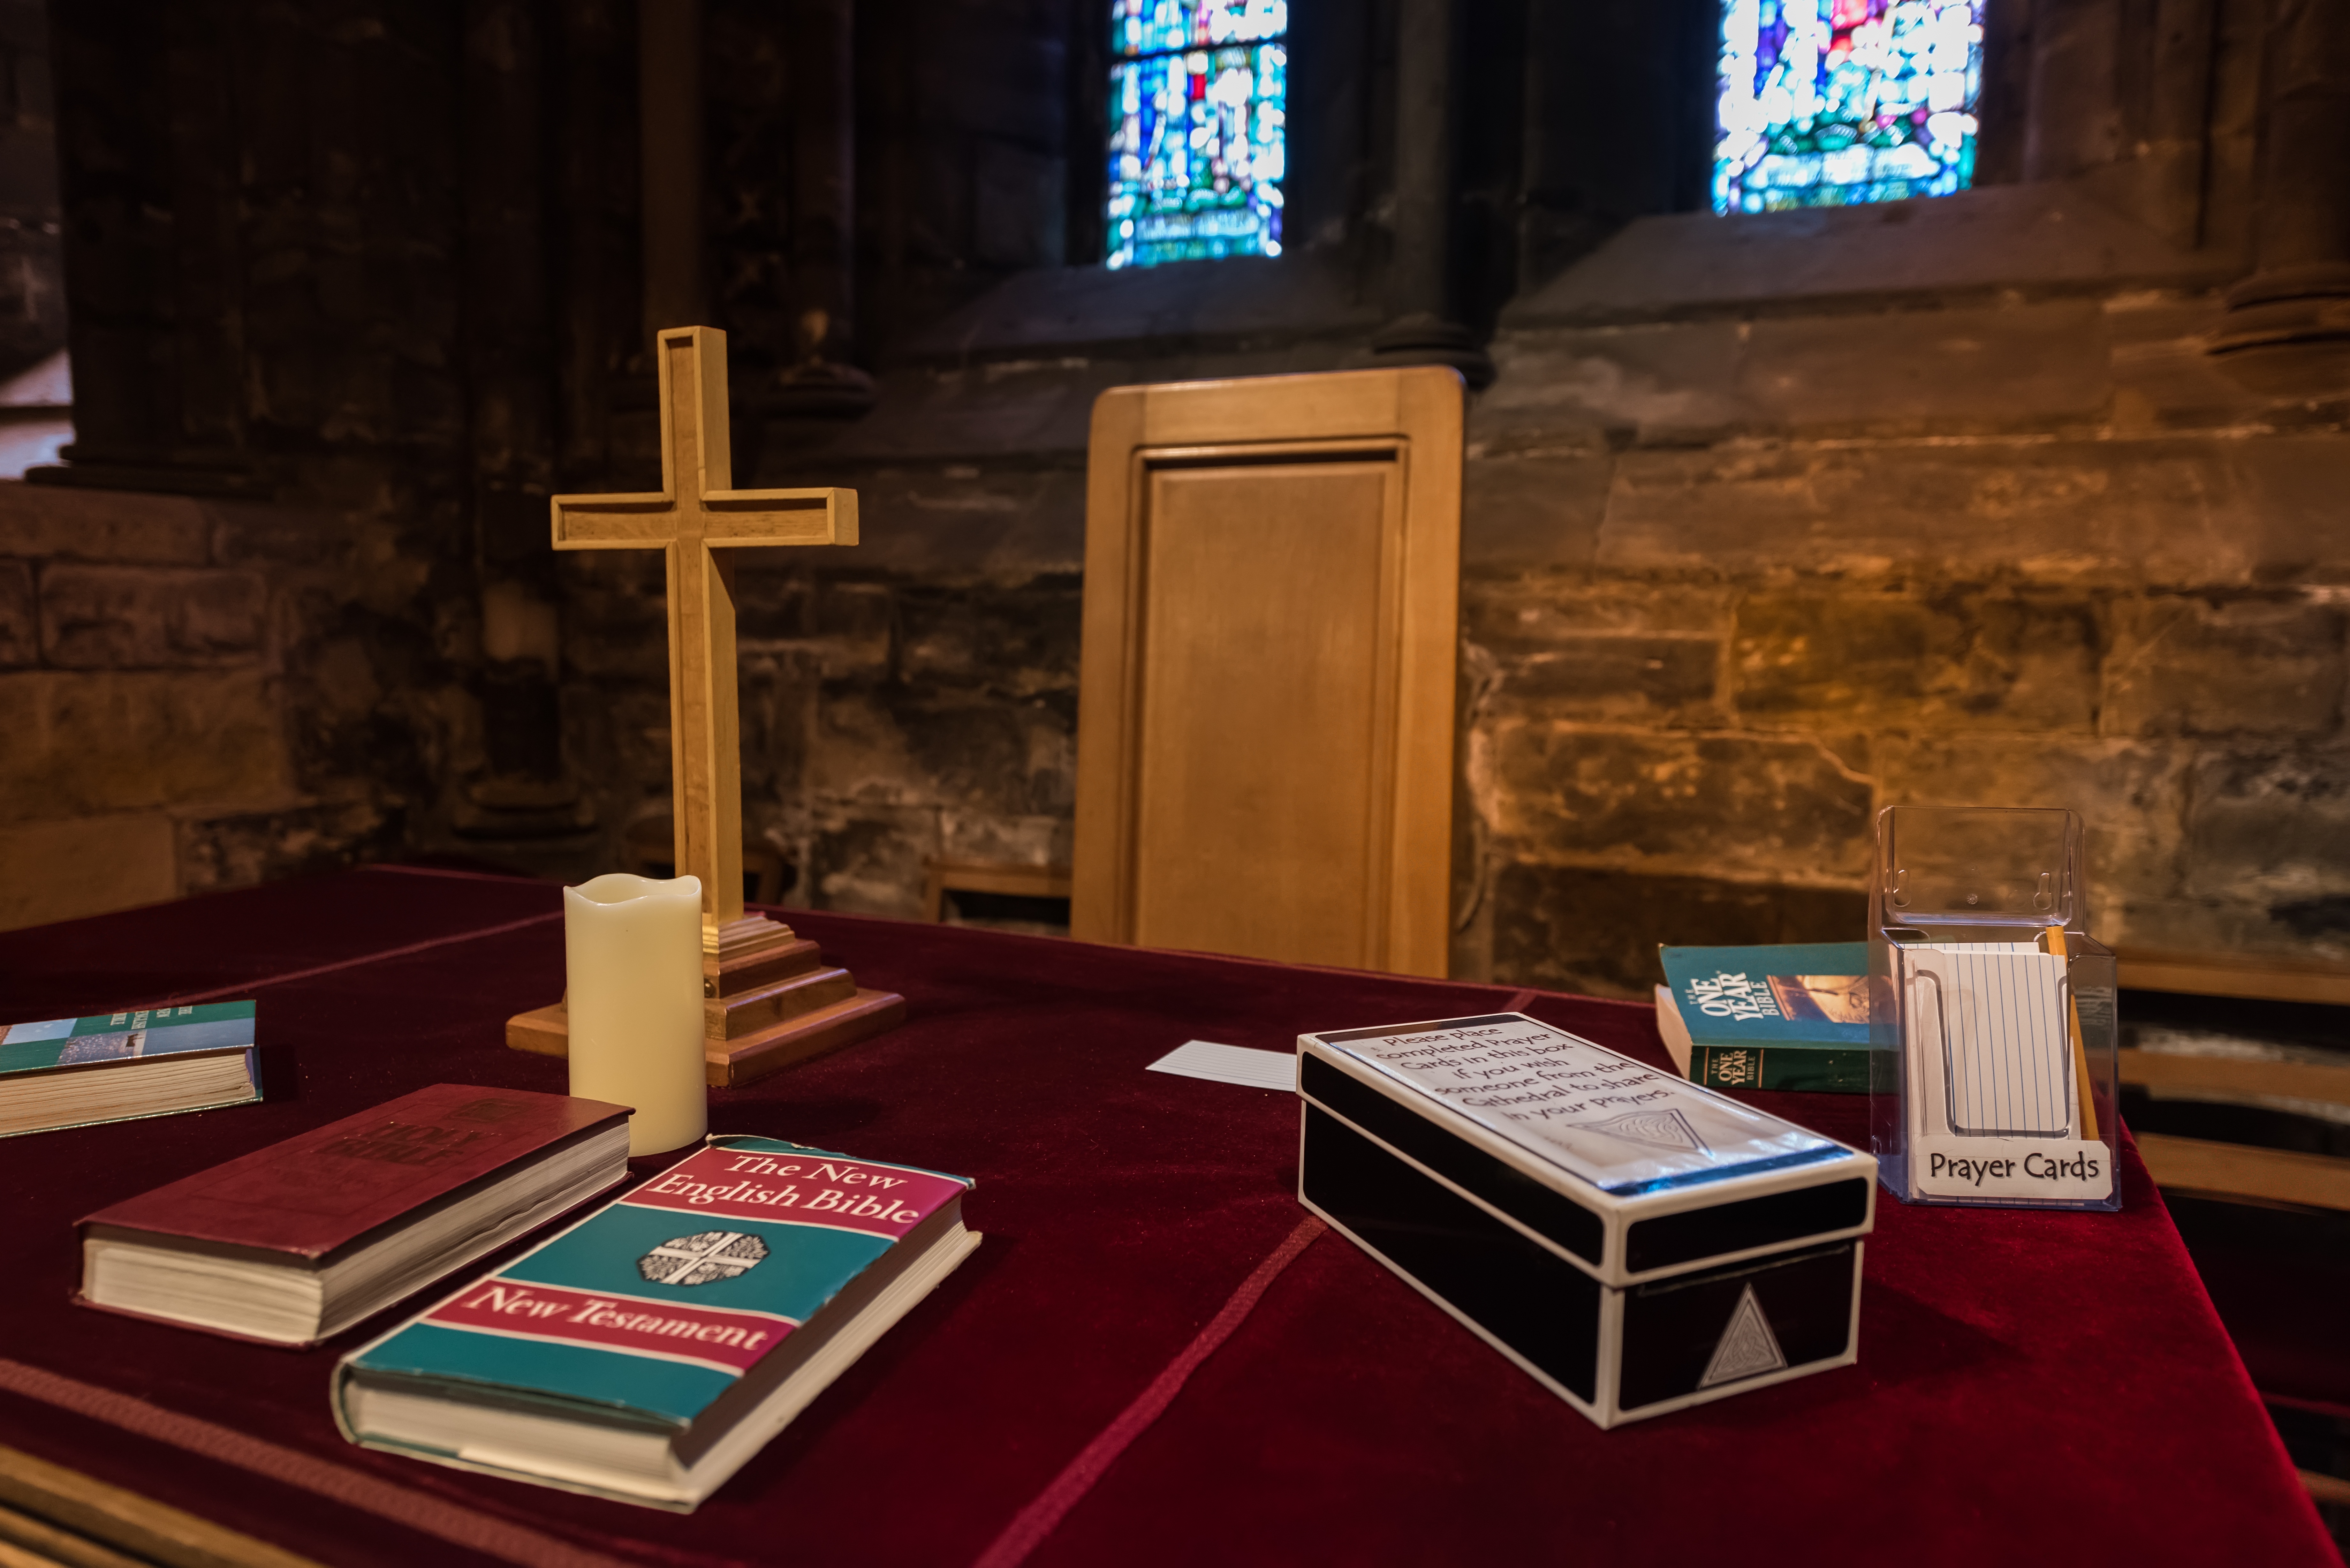
church, cross, candle, bible, altar, prayer, games, screenshot